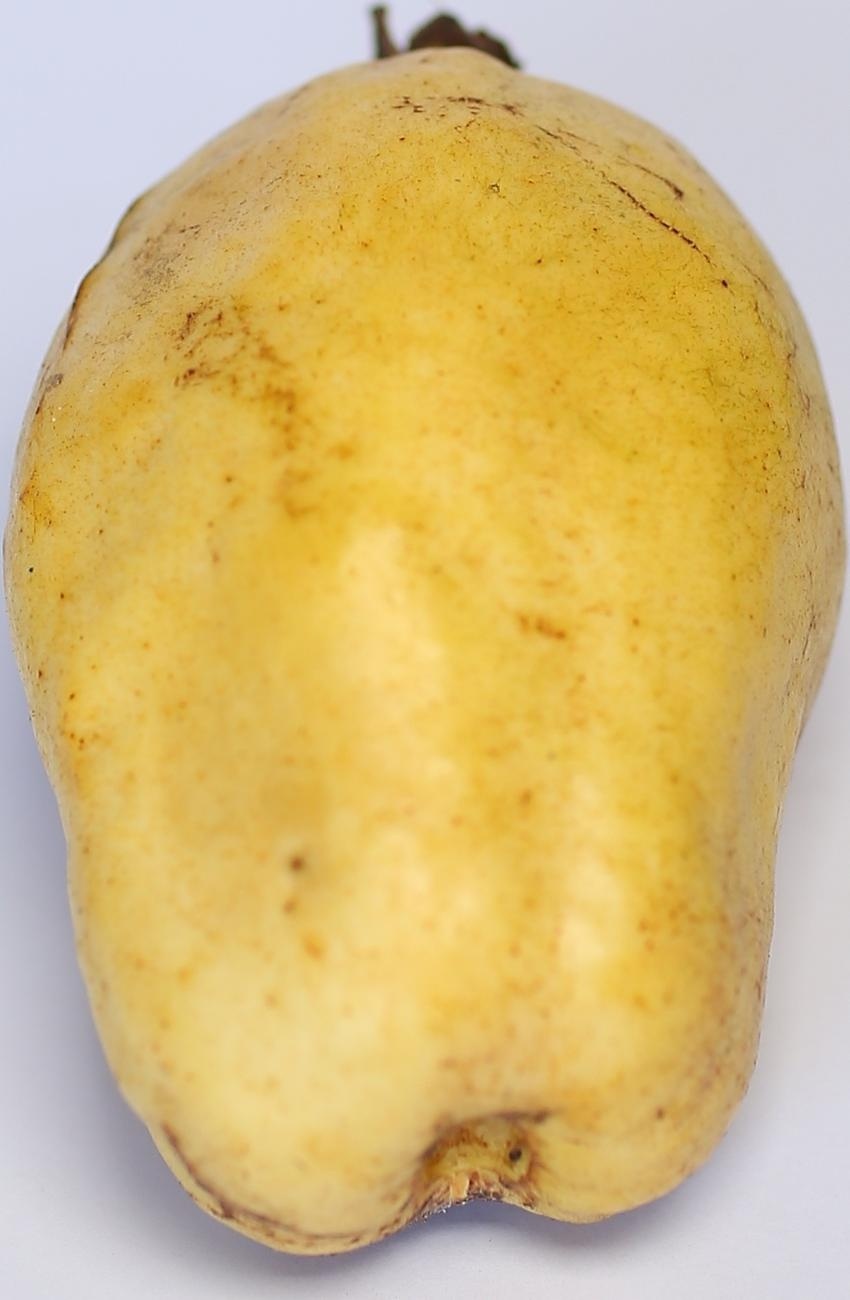
Maturity: ripe
Variety: thadhrami